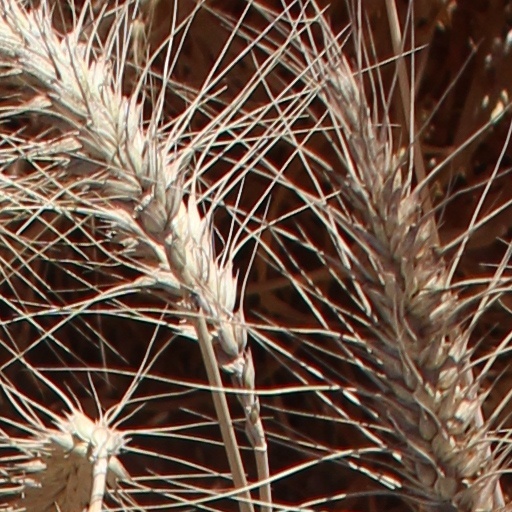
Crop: wheat